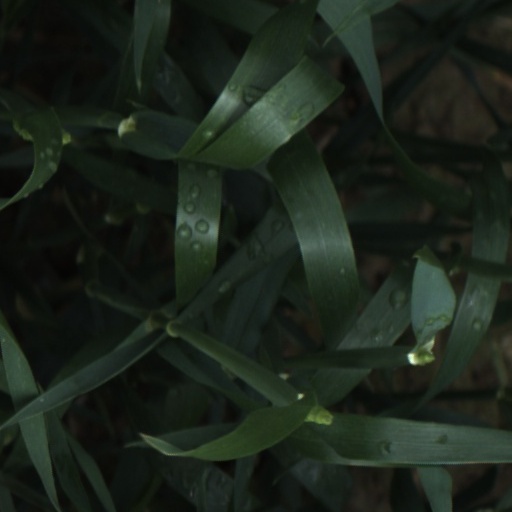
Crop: wheat